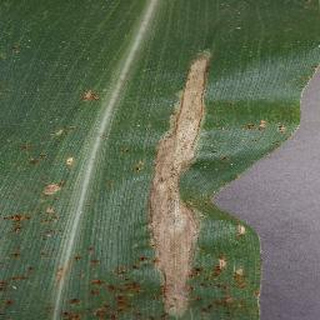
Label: corn_northern_leaf_blight